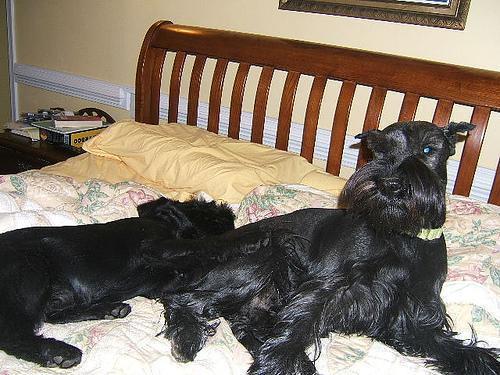
standard_schnauzer